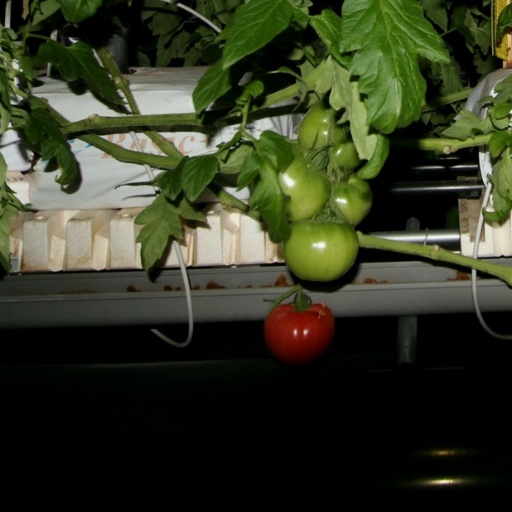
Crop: tomato